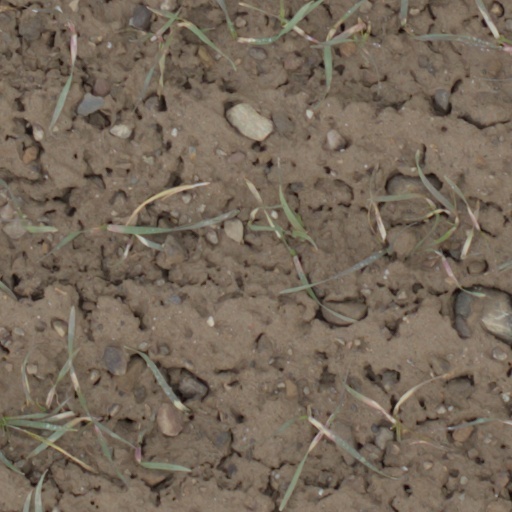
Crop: wheat